Sami Frashëri

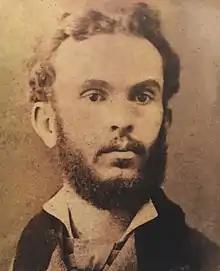
Frashëri, 1880s

Sami bey Frashëri (June 1, 1850 – June 18, 1904) or Şemseddin Sâmi was an Albanian writer, lexicographer, philosopher, playwright and a prominent figure of the Albanian National Awakening, together with his two brothers Abdyl and Naim. He also supported Turkish nationalism against its Ottoman counterpart, along with secularism (anti-clericalism or laicism) against theocracy.